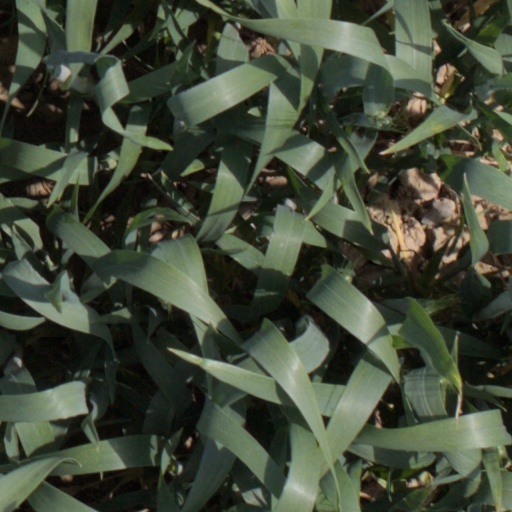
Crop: wheat